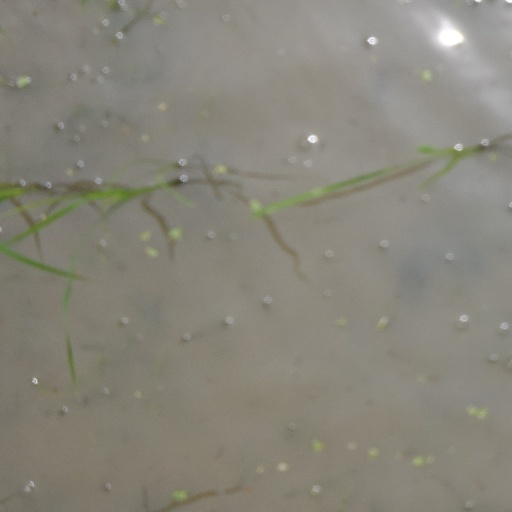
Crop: rice